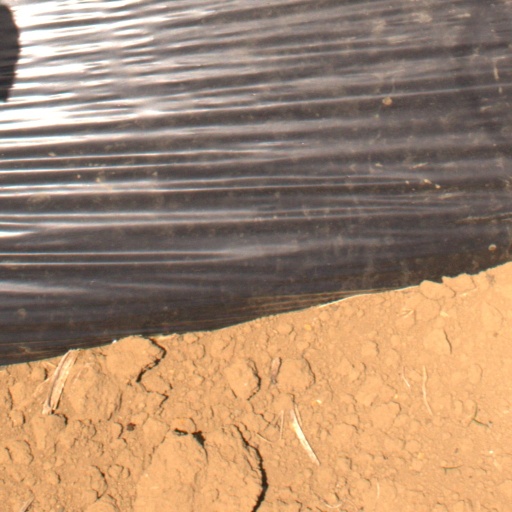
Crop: Jerusalem artichoke